Hayes, Hillingdon

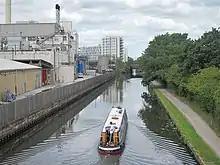
The Grand Union Canal in Hayes (2011)

The first factory to produce the iconic Marshall amplifier opened in June 1964 in Silverdale Road, Hayes. Guitar-amplification pioneer Jim Marshall employed fifteen people to build amplifiers and cabinets in a 5,000-square-foot space.